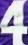
Number: 4